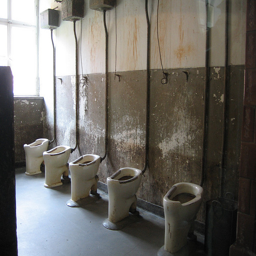
A line of white toilets sit against a brown wall.
A row of toilets against a green and white wall.
A group of public toilets lined up in a row.
Group of toilets without dividers next to each other.
A bathroom scene with a row of white toilet.